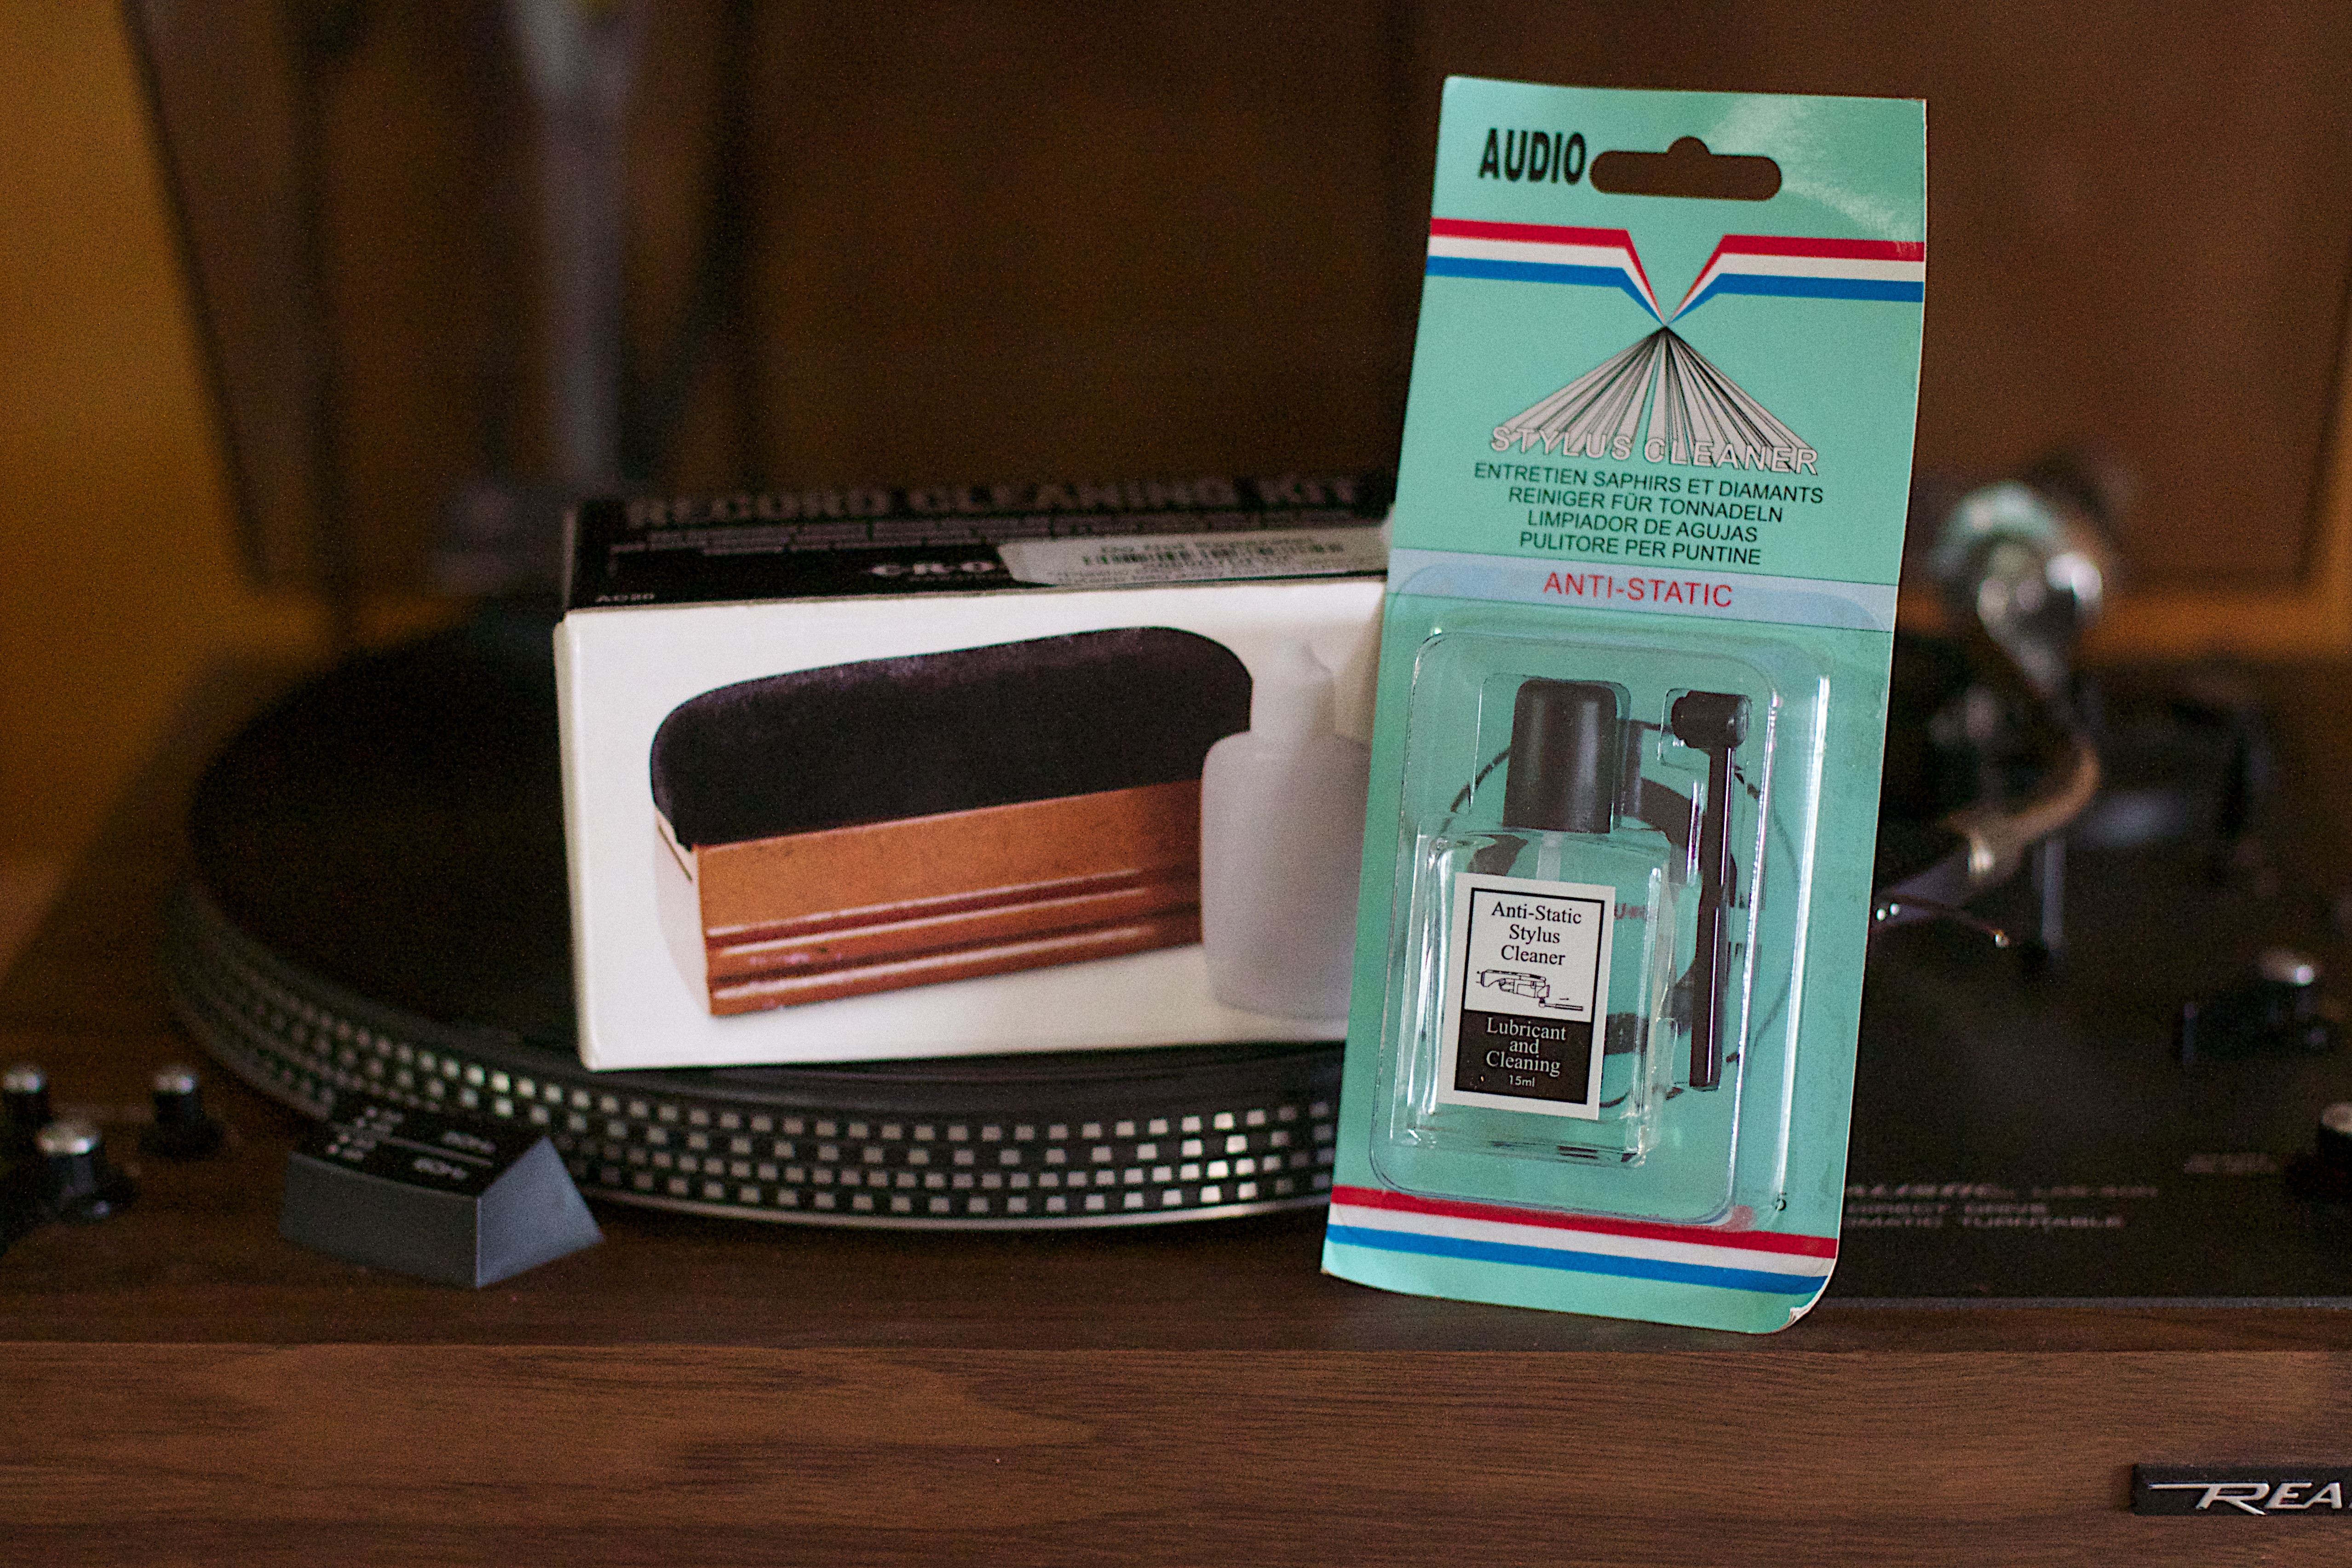
gadget, brand, cool image